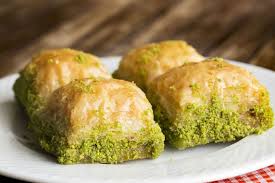
Yemek: baklava